Sentientist Politics

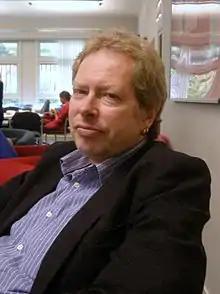
Robert Garner "(2013)", who reviewed "Sentientist Politics" for "Perspectives on Politics".

"Sentientist Politics" was reviewed by Tore Fougner, a scholar of international relations, for "Global Policy", the political theorist Robert Garner for "Perspectives on Politics"; the philosopher Kyle Johannsen for the "Journal of Moral Philosophy", the philosopher Federico Zuolo for "Constellations", and the legal theorist John Adenitire for "Jurisprudence".